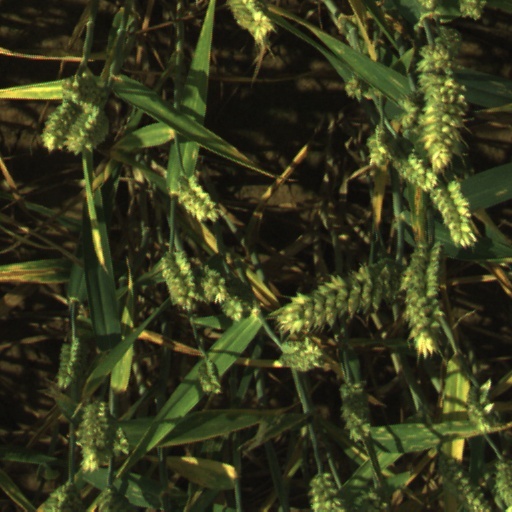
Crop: wheat